Voice over LTE

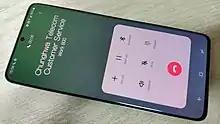
VoLTE calling

Voice over Long-Term Evolution (acronym VoLTE) is an LTE high-speed wireless communication standard for voice calls and SMS using mobile phones and data terminals. VoLTE has up to three times more voice and data capacity than older 3G UMTS and up to six times more than 2G GSM. It uses less bandwidth because VoLTE's packet headers are smaller than those of unoptimized VoIP/LTE. VoLTE calls are usually charged at the same rate as other calls.